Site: brandenburg
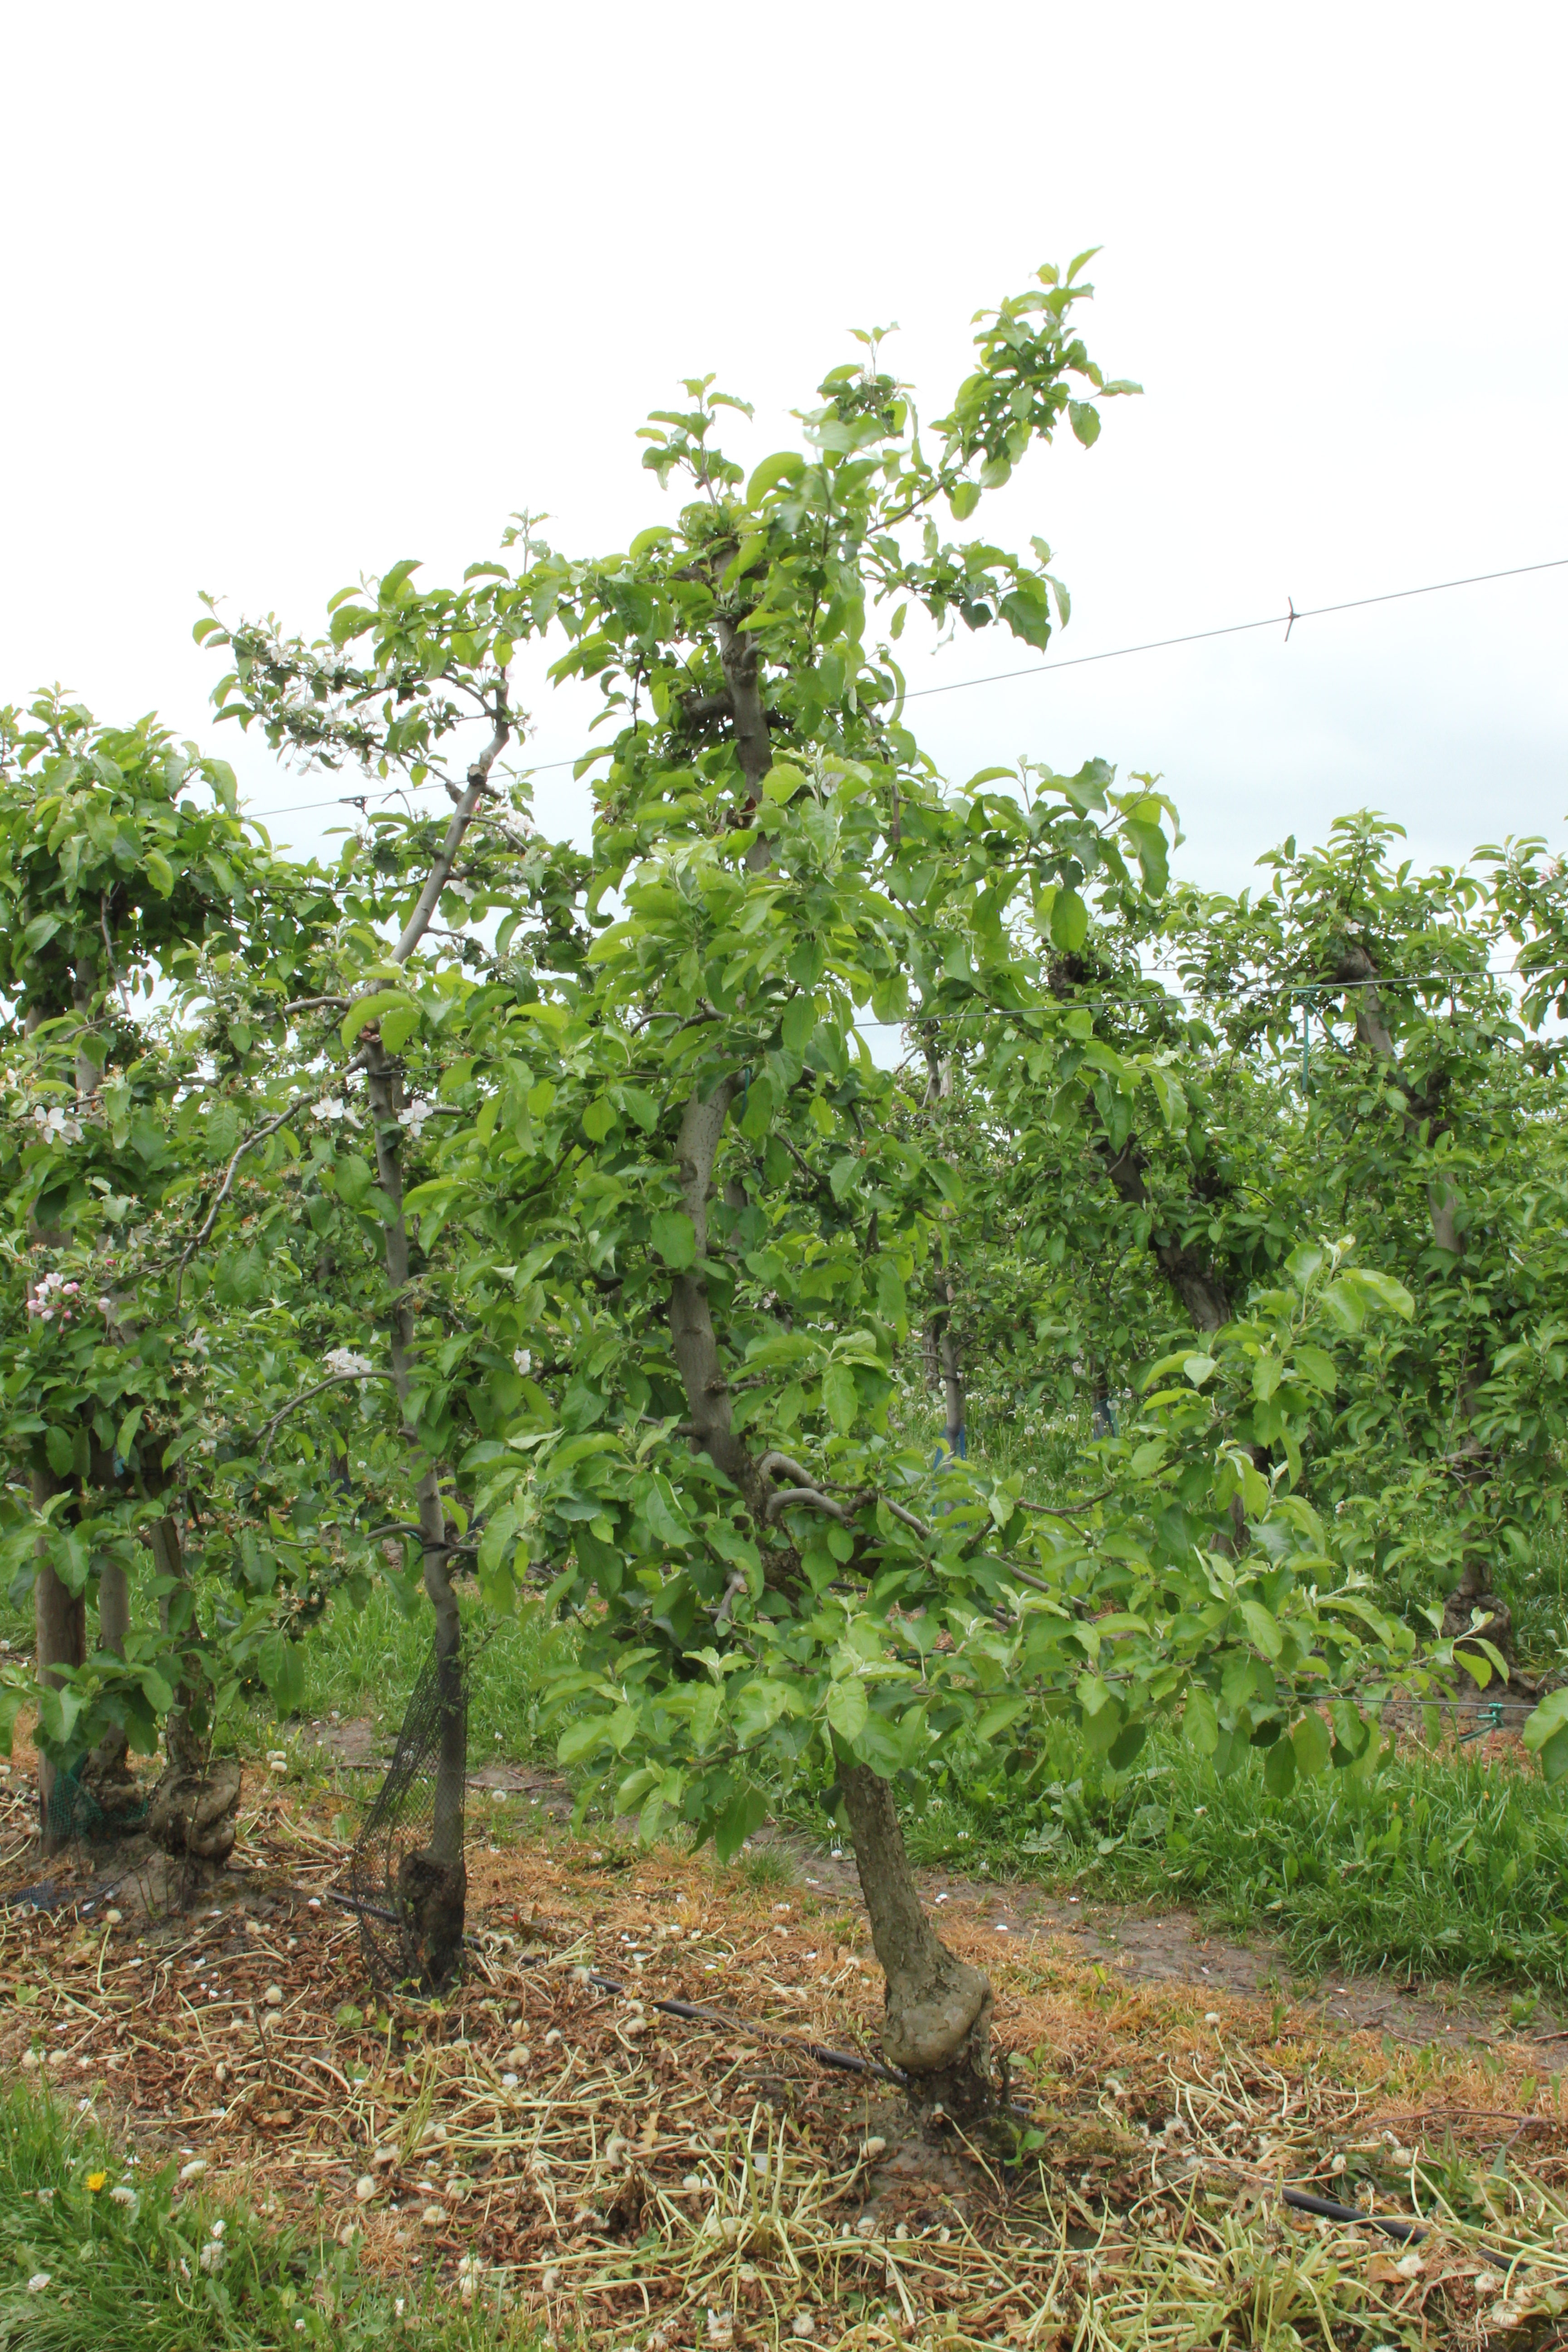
Growth stage (BBCH 67): Flowering